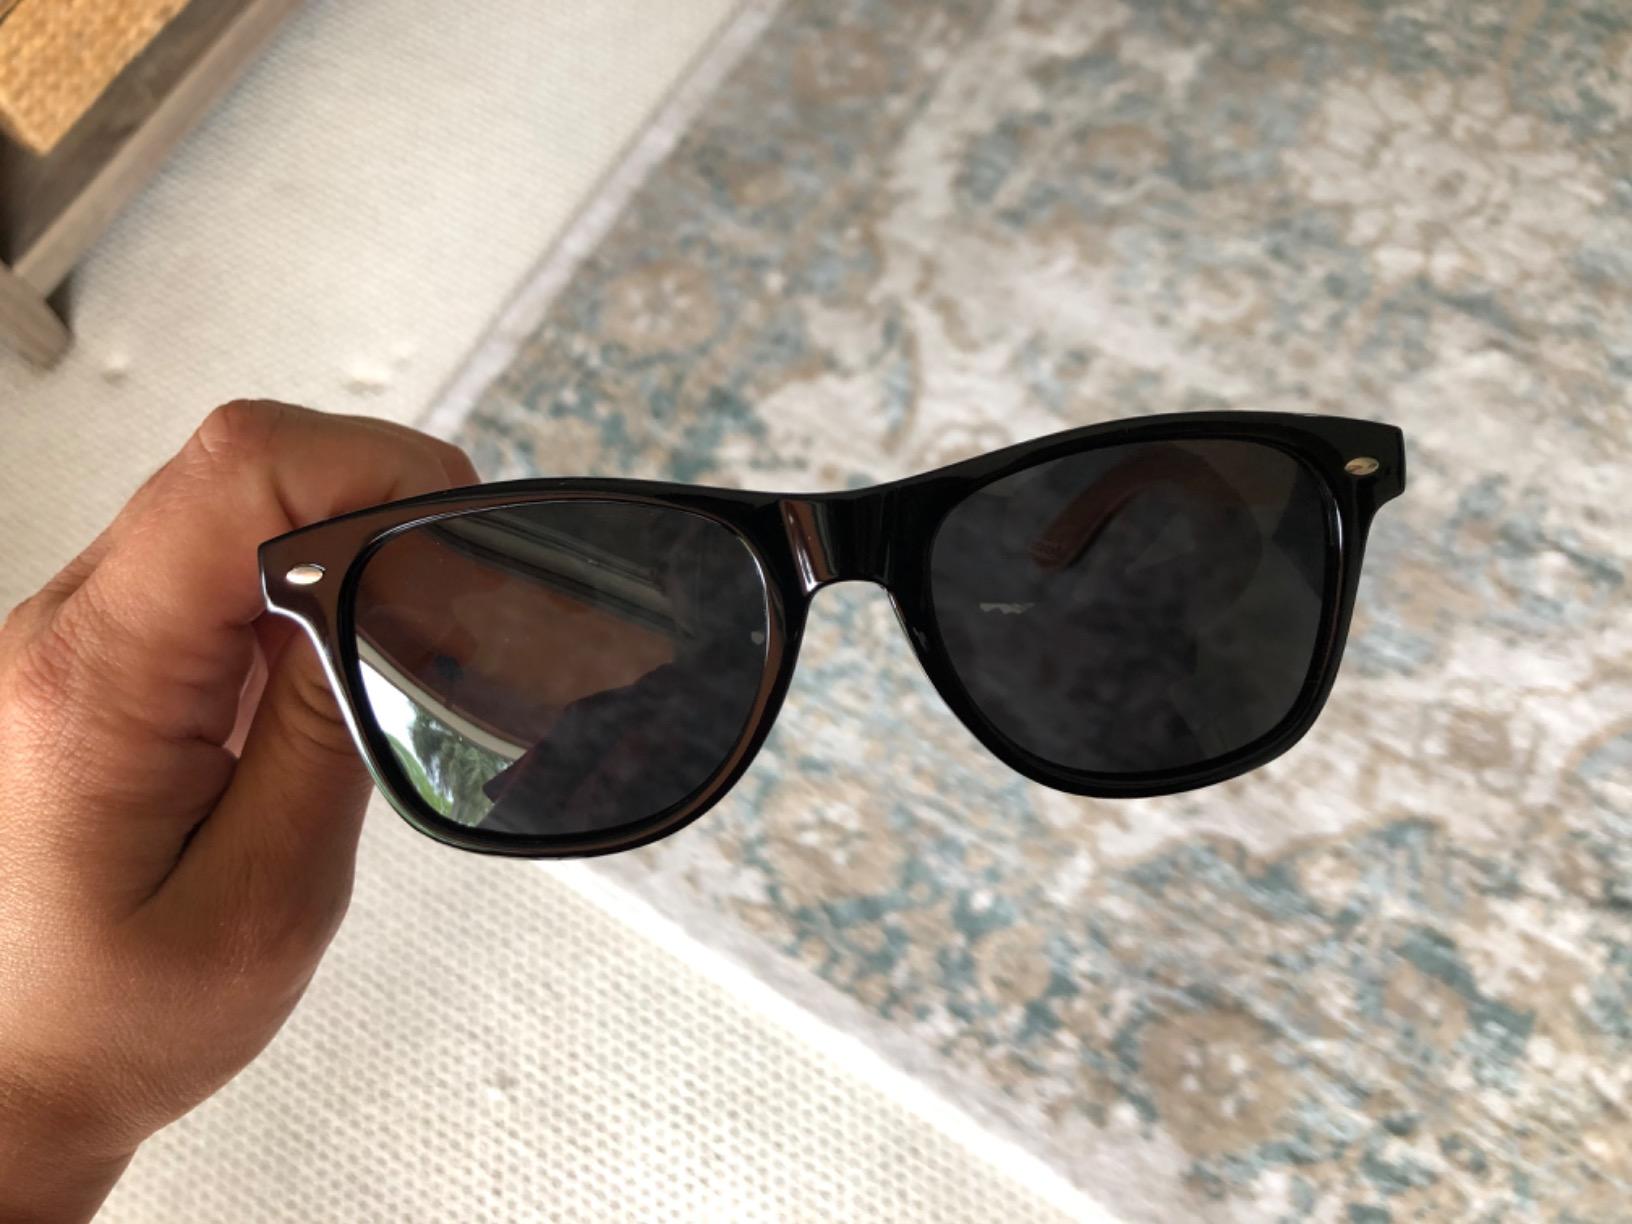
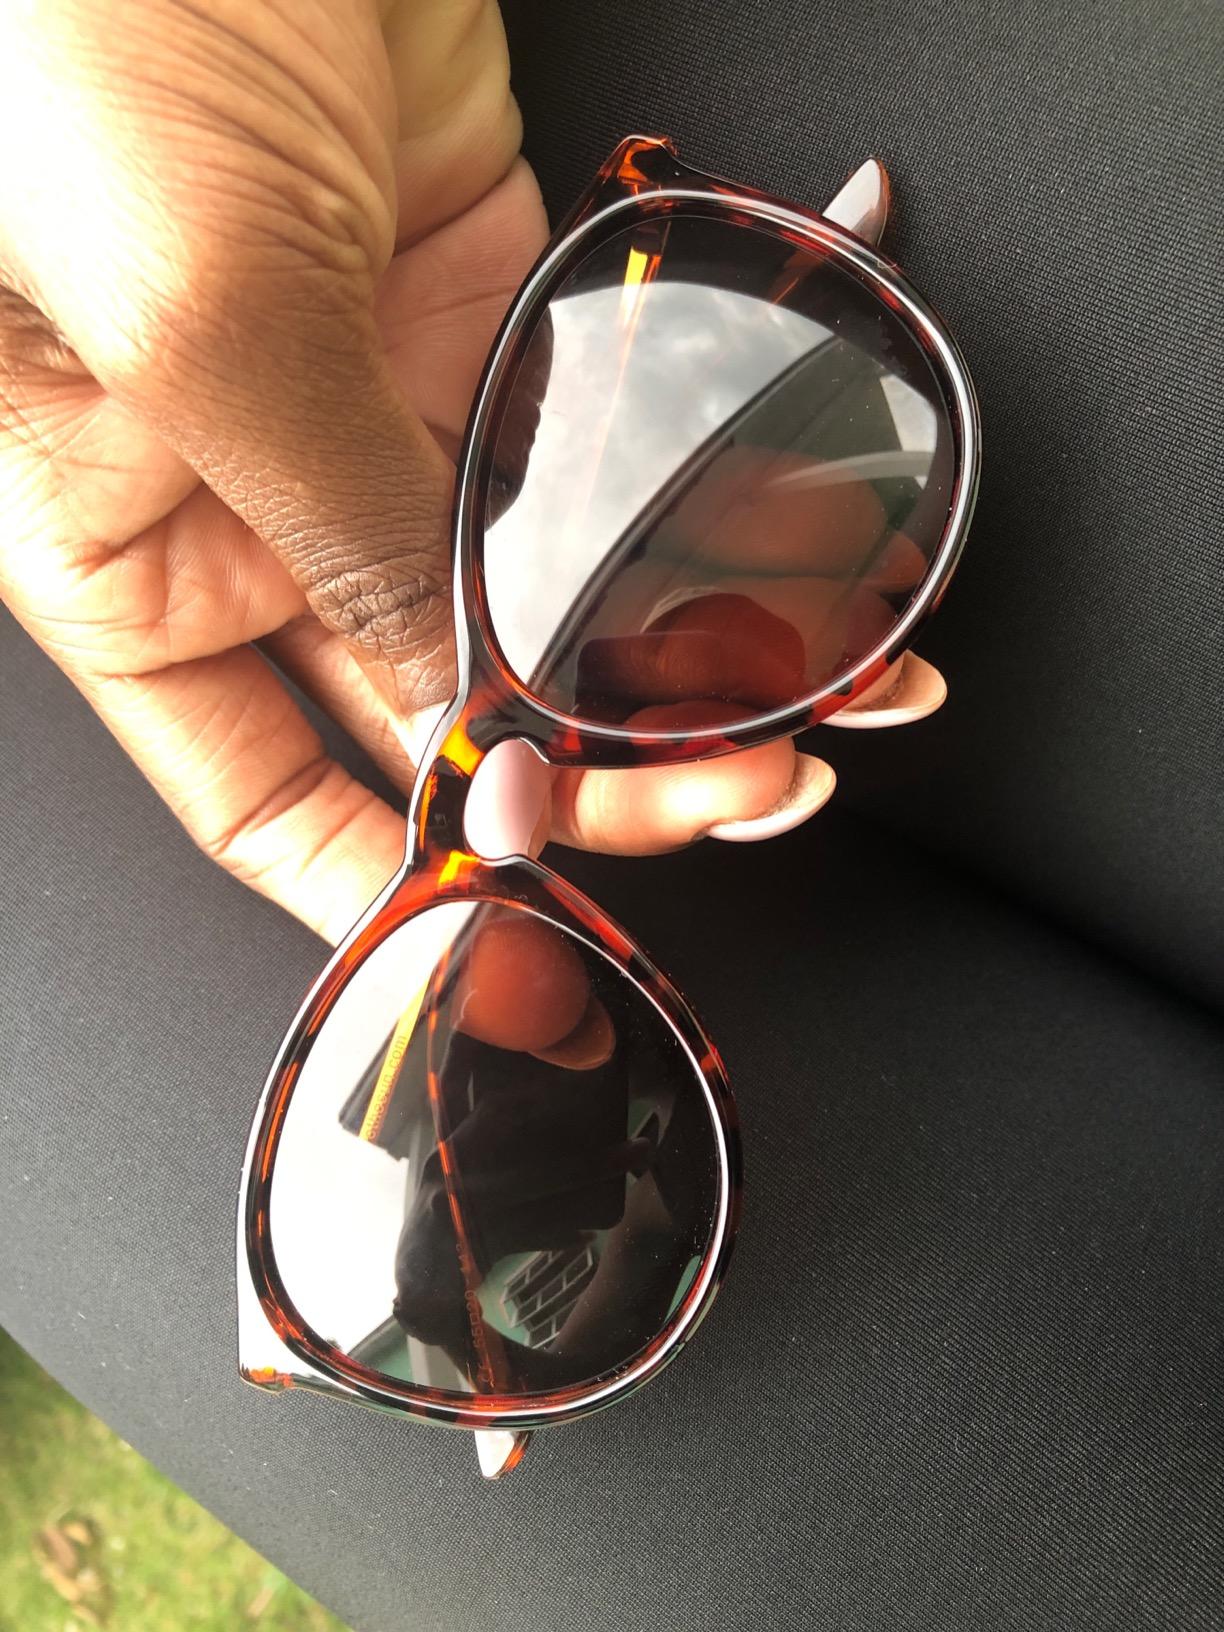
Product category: accessories_sunglasses
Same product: no